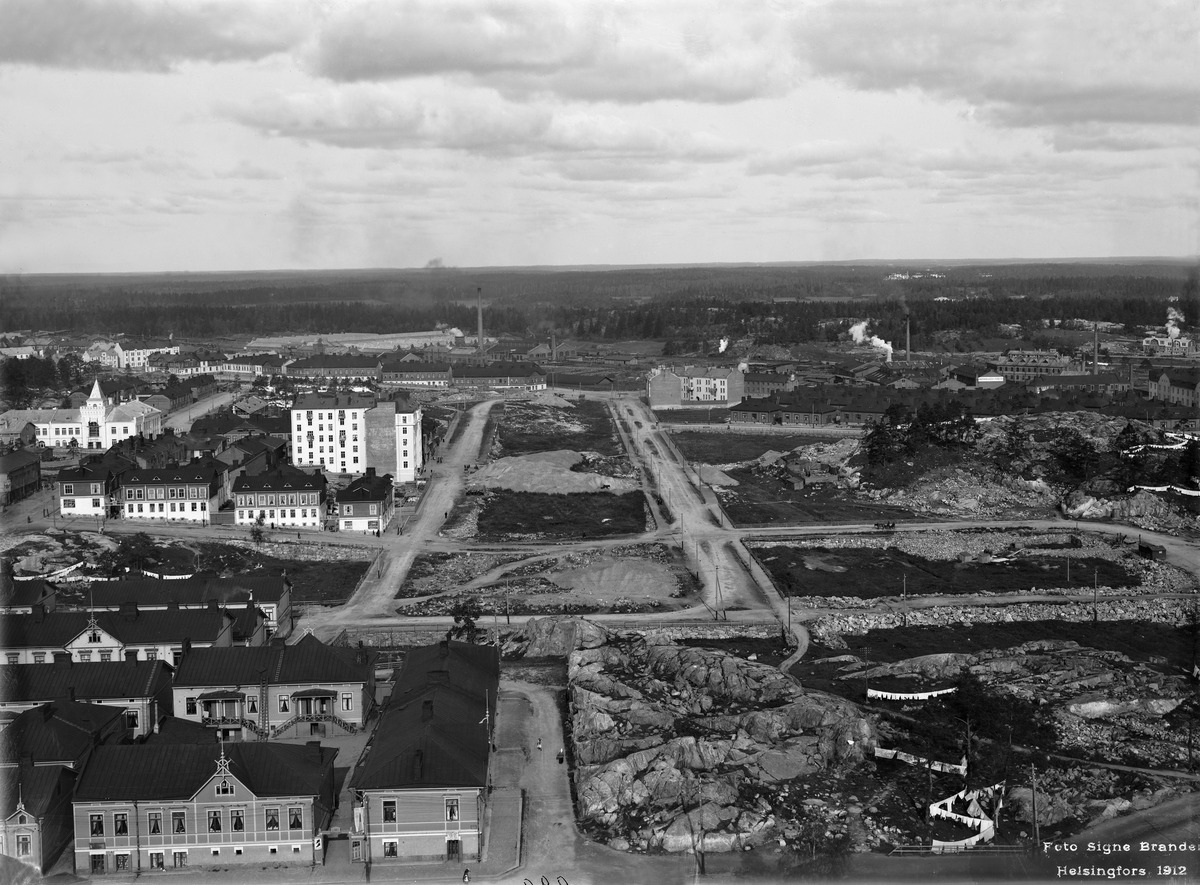
Panoraama Kallion kirkon tornista pohjoiseen
sisällön kuvaus: Panoraama Kallion kirkon tornista pohjoiseen.  Keskellä Kallion urheilukenttä. mustavalkoinen
Kuvaaja: Brander, Signe, valokuvaaja
Ajankohta: kuvausaika 1912
Paikka: Suomi, Uusimaa, Helsinki, Harju Helsinki
Aiheet: urheilukentät, rakentamattomat alueet, puurakennukset